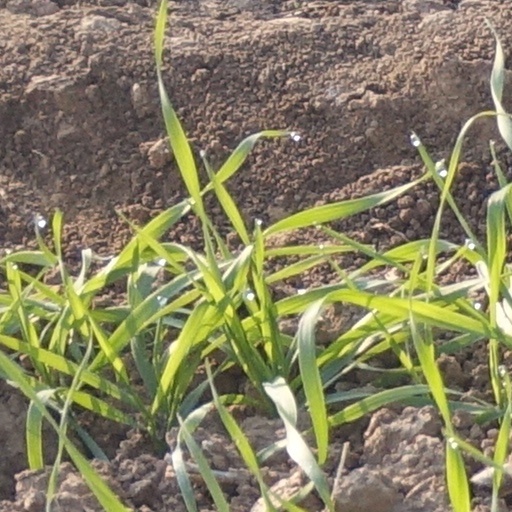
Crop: wheat